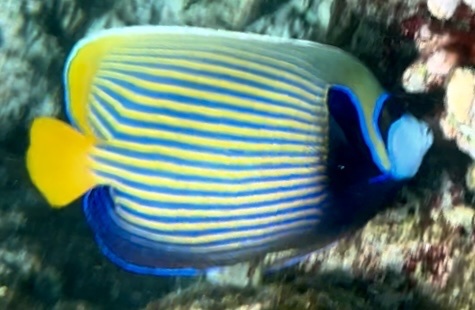
Pomacanthus imperator (Emperor Angelfish)